John Henderson Jr.

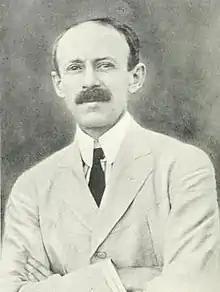

John Brooks Henderson Jr. (February 18, 1870 – January 4, 1923) was an American diplomat, educator, and malacologist.